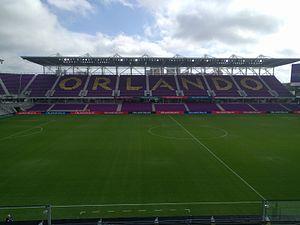
La Major League Soccer 2019 est la 24ᵉ saison de la Major League Soccer, le championnat professionnel de soccer d'Amérique du Nord. Elle est composée de vingt-quatre équipes. À partir de cette saison, la formation de FC Cincinnati se rajoute à la MLS.
La Major League Soccer 2018 est la 23ᵉ saison de la Major League Soccer, le championnat professionnel de soccer d'Amérique du Nord. Elle est composée de vingt-trois équipes. À partir de cette saison, la formation de Los Angeles FC se rajoute à la MLS.
La Major League Soccer 2020 est la 25ᵉ saison de la Major League Soccer, le championnat professionnel de soccer d'Amérique du Nord. Elle est composée de vingt-six équipes. À partir de cette saison, les formations de l’Inter Miami et de Nashville SC se rajoutent à la MLS.